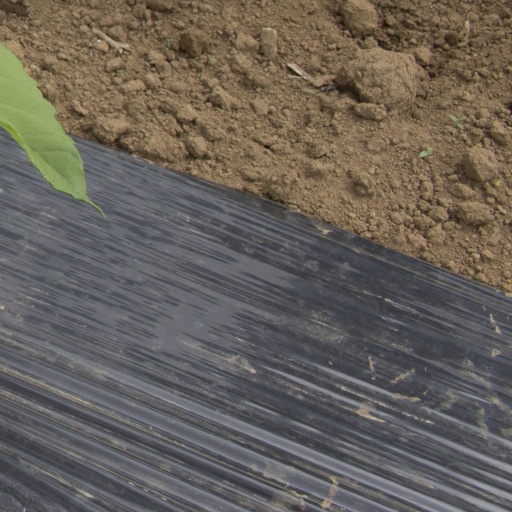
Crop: Jerusalem artichoke